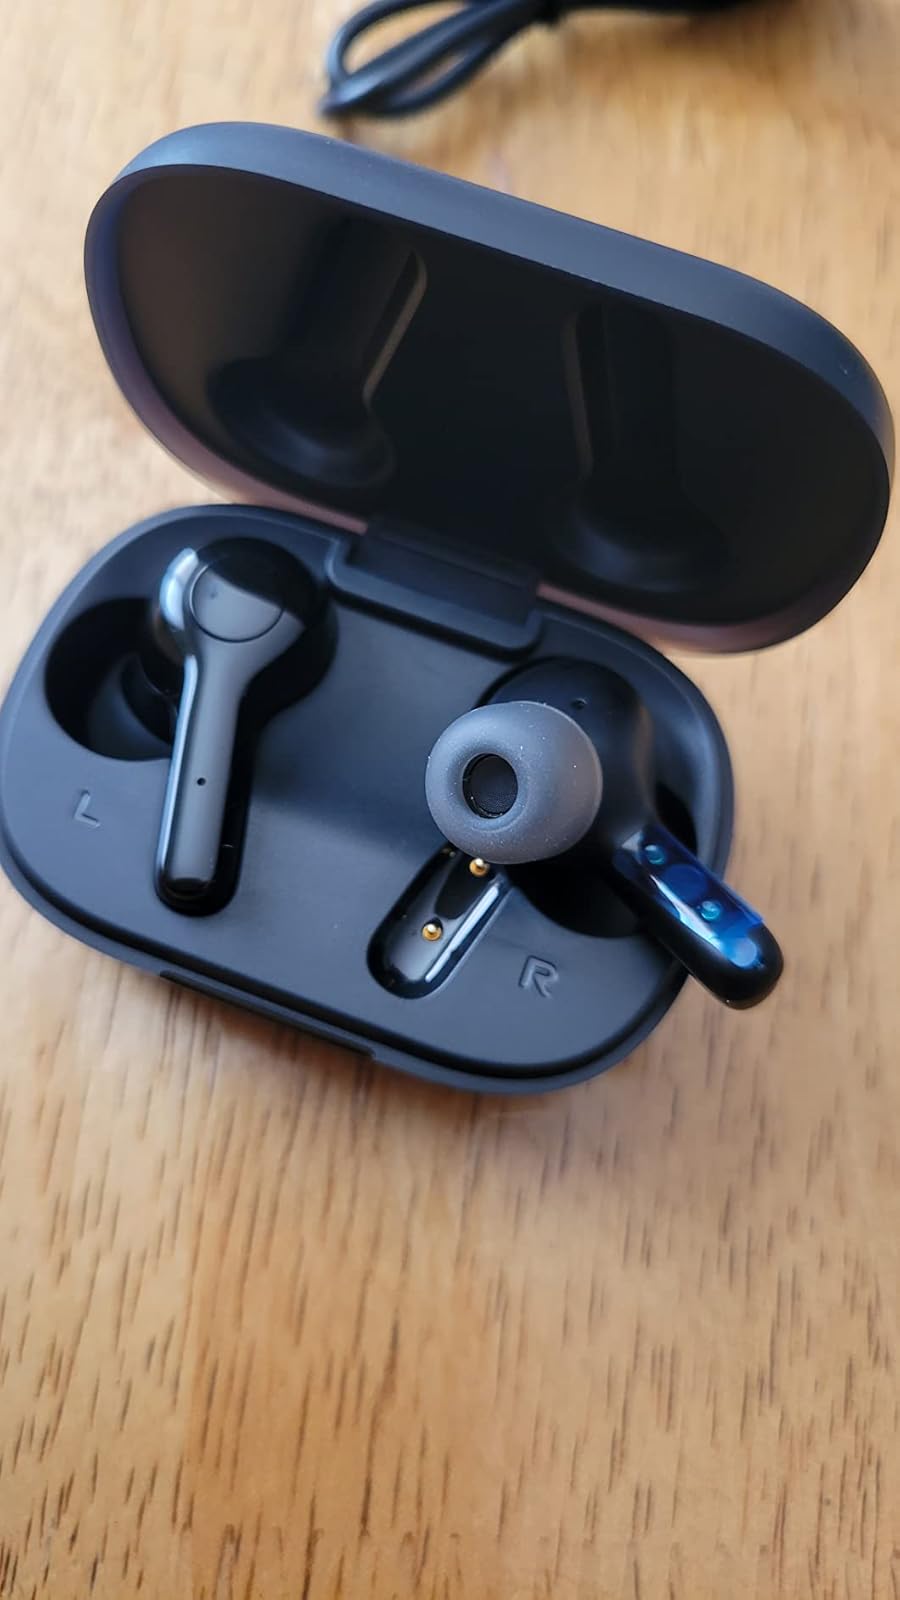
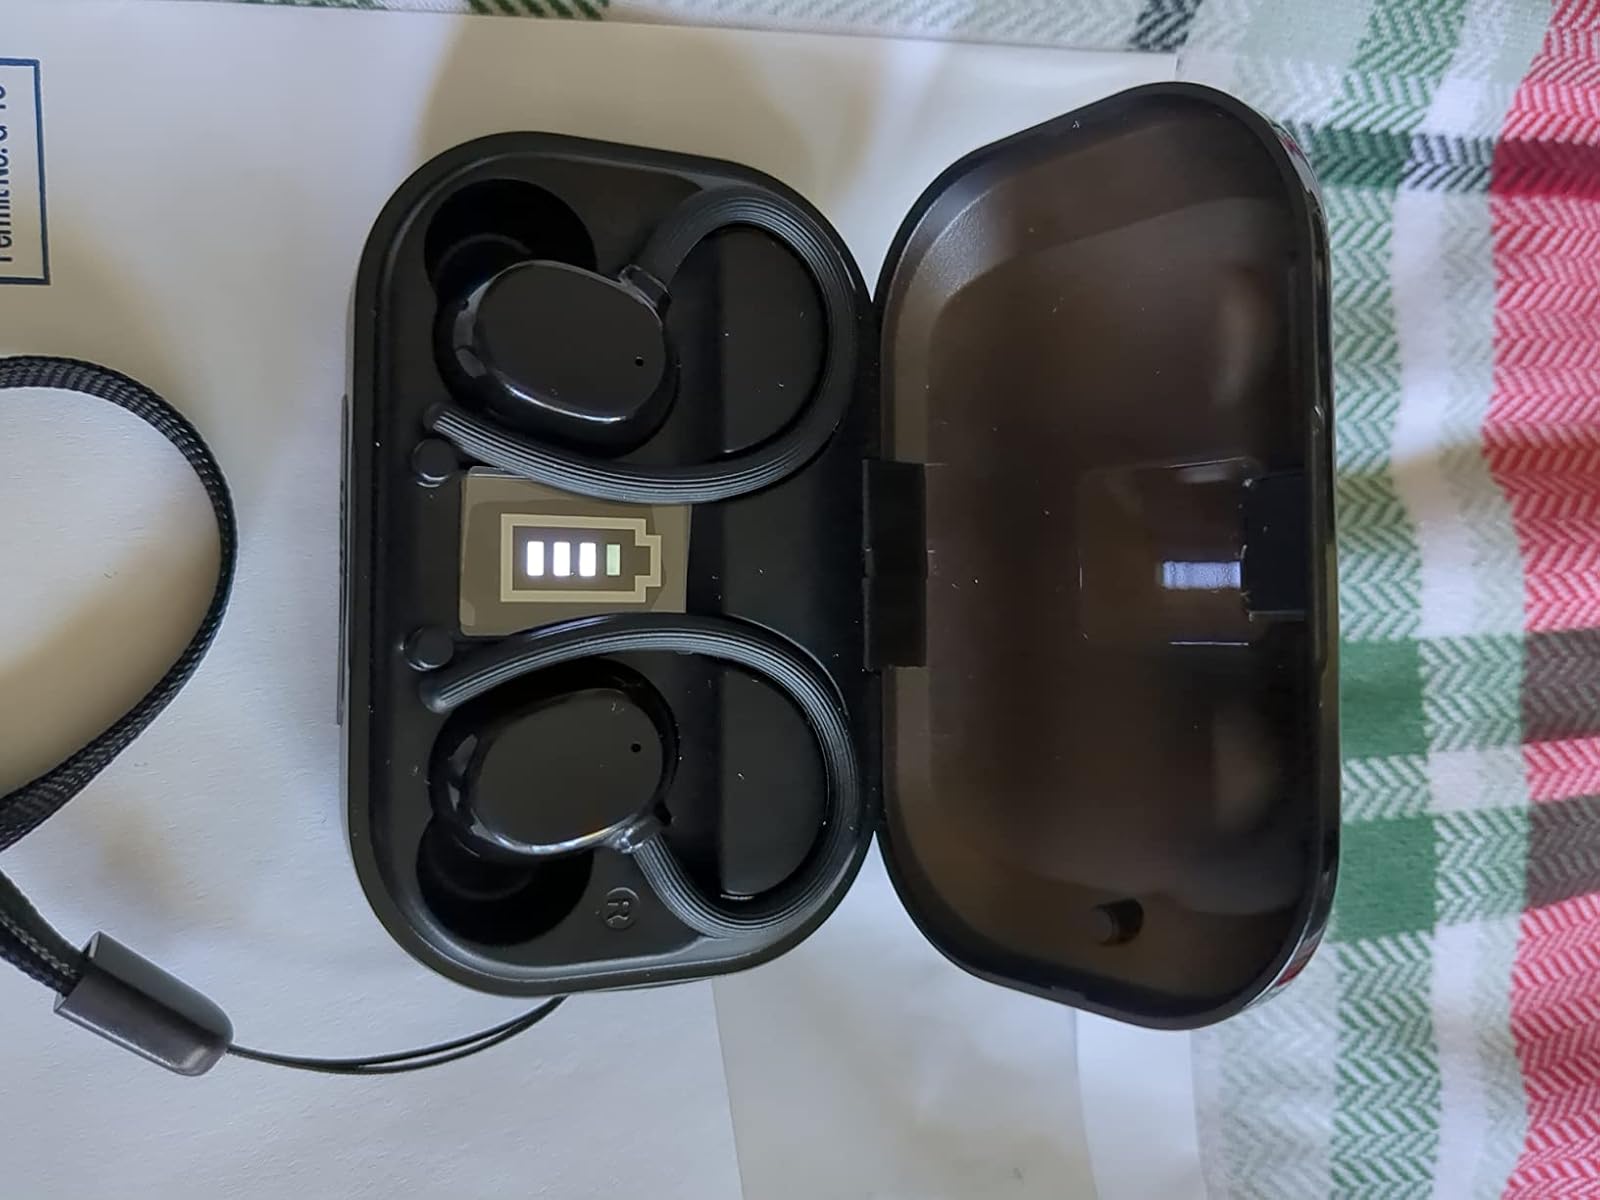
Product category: earbuds
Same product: no